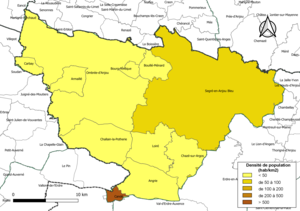
Carte des densités de population (millésimée 2016) des communes de l'intercommunalité Anjou Bleu Communauté, département de Maine-et-Loire, France. Composition au 1er janvier 2019.
Anjou Bleu Communauté est une communauté de communes française située dans le département de Maine-et-Loire et la région Pays de la Loire.